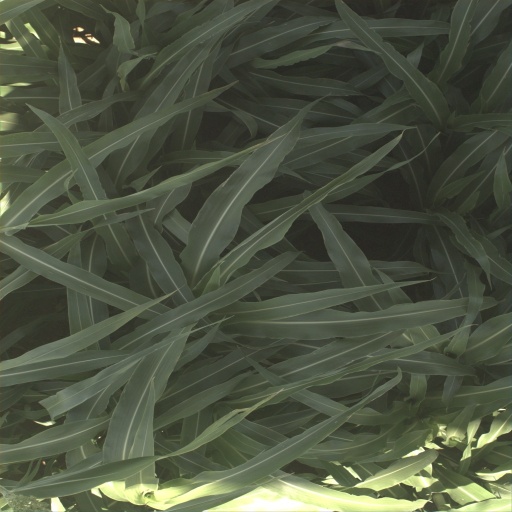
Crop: sorghum